Germán Gedovius

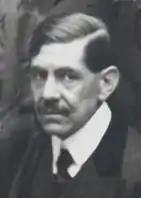
Germán Gedovius

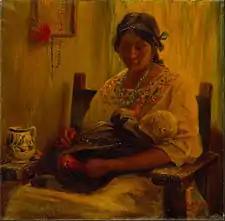
Woman from Tehuantepec (c.1917)

Gedovius was born in Mexico City in 1866 before moving as an infant with his family to San Luis Potosí. When he was sixteen years old he returned to Mexico City to attend the Academy of San Carlos, where he was a pupil of Salomé Pina and Rafael Flores.